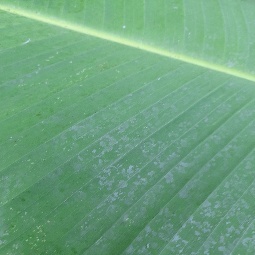
Label: Healthy